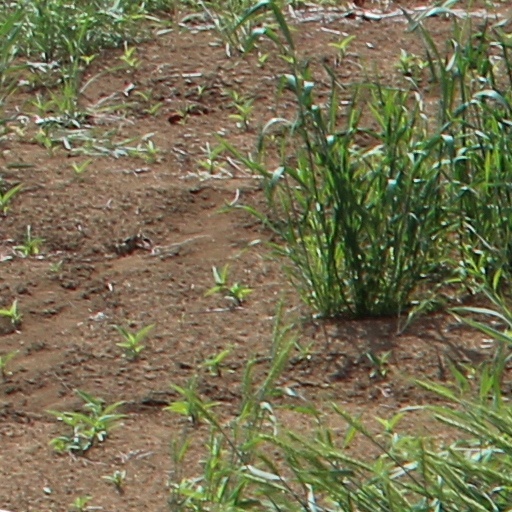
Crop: wheat